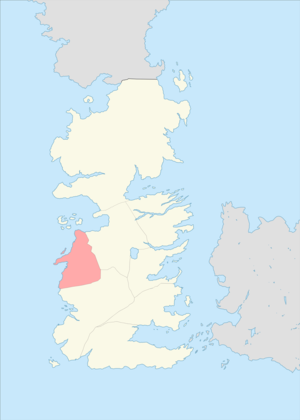
Cet article décrit la géographie de l'univers fictif de Game of Thrones / Le Trône de fer.